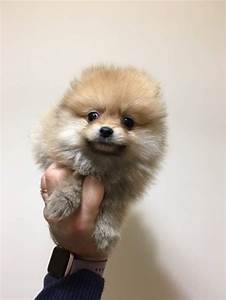
Label: dog